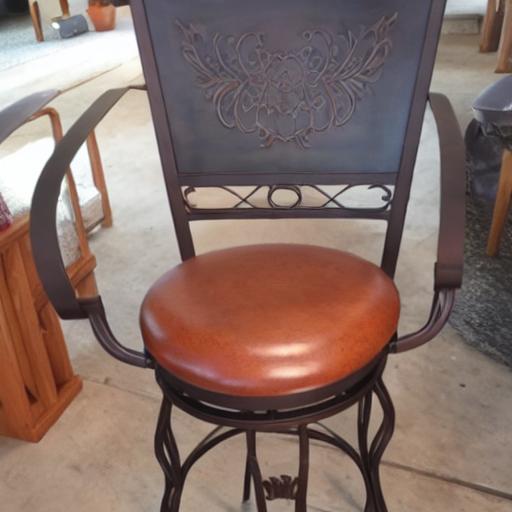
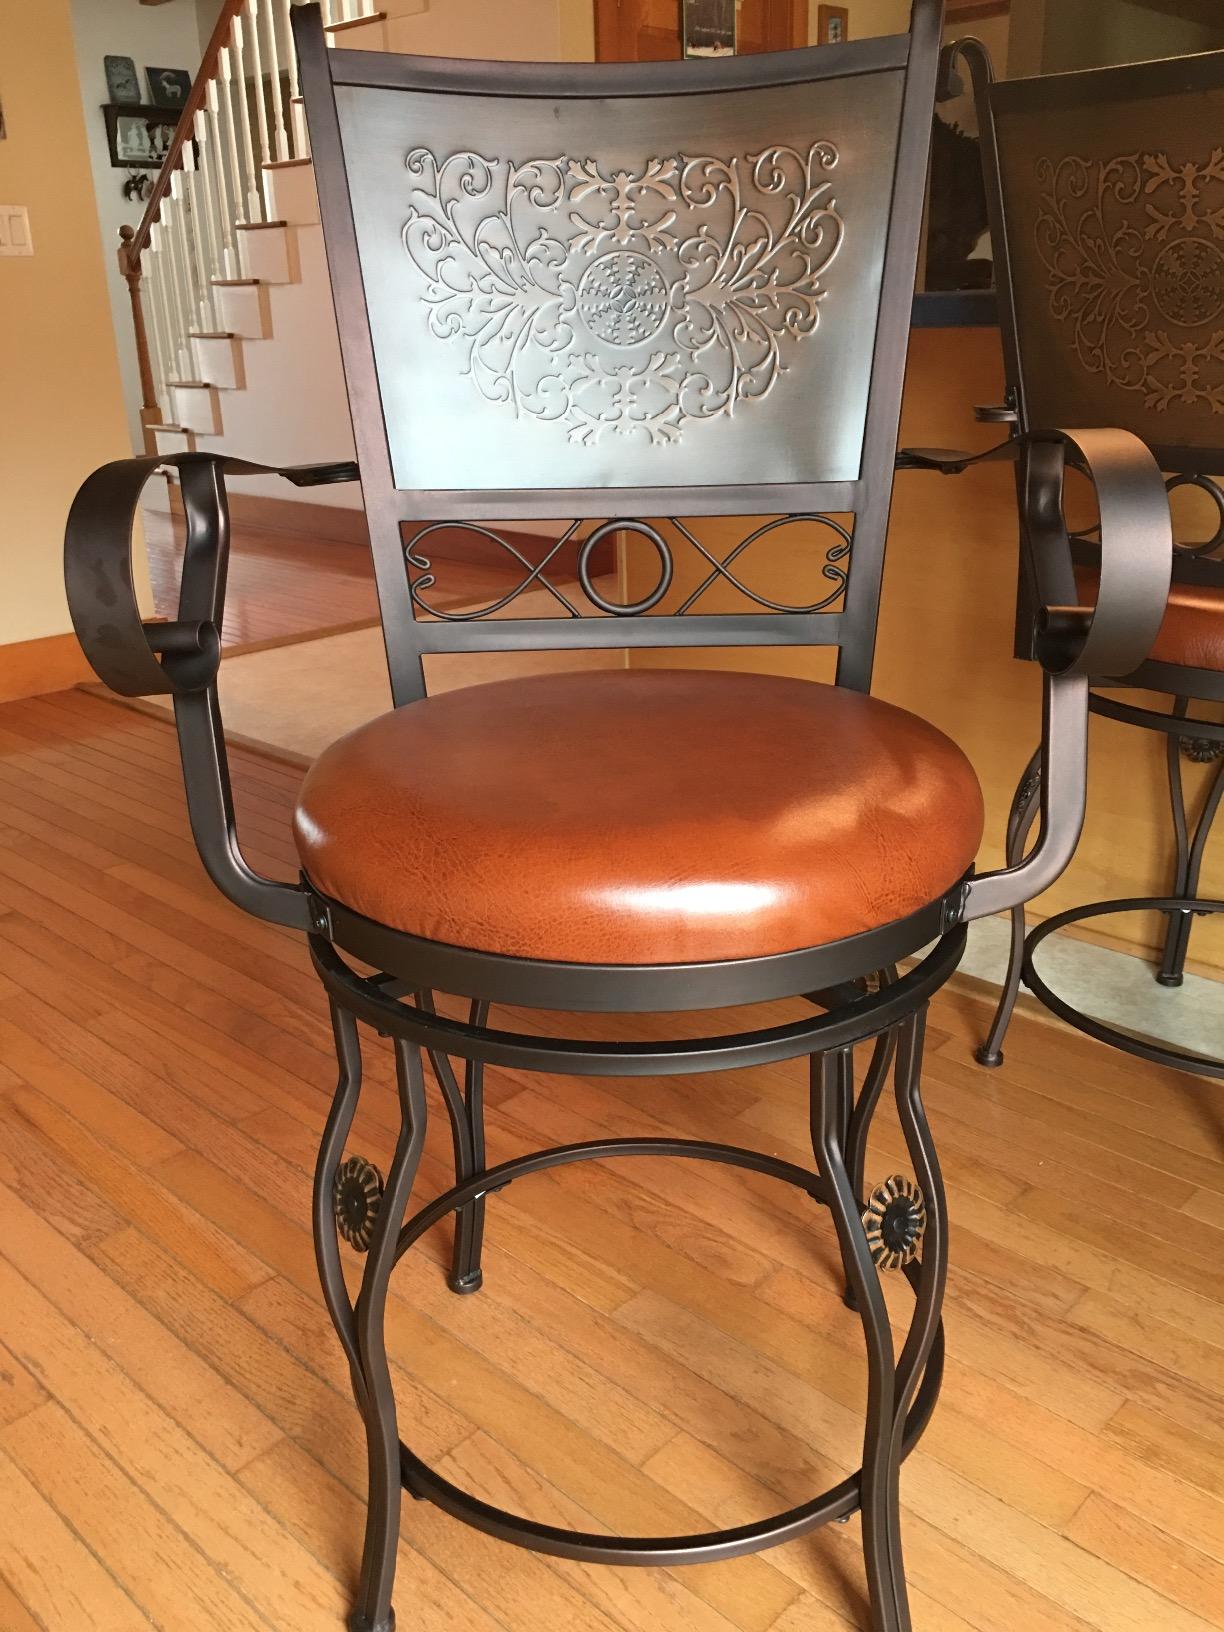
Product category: stool
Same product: no